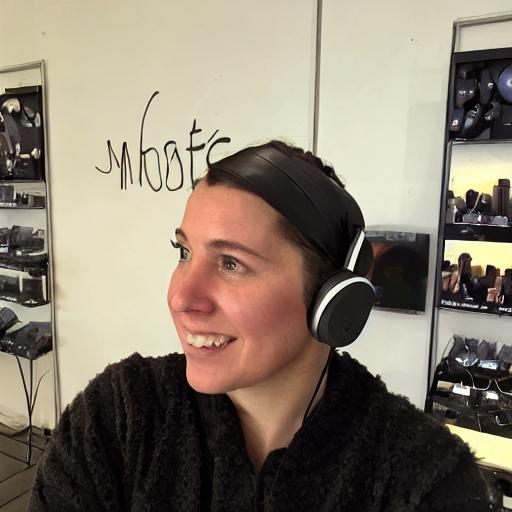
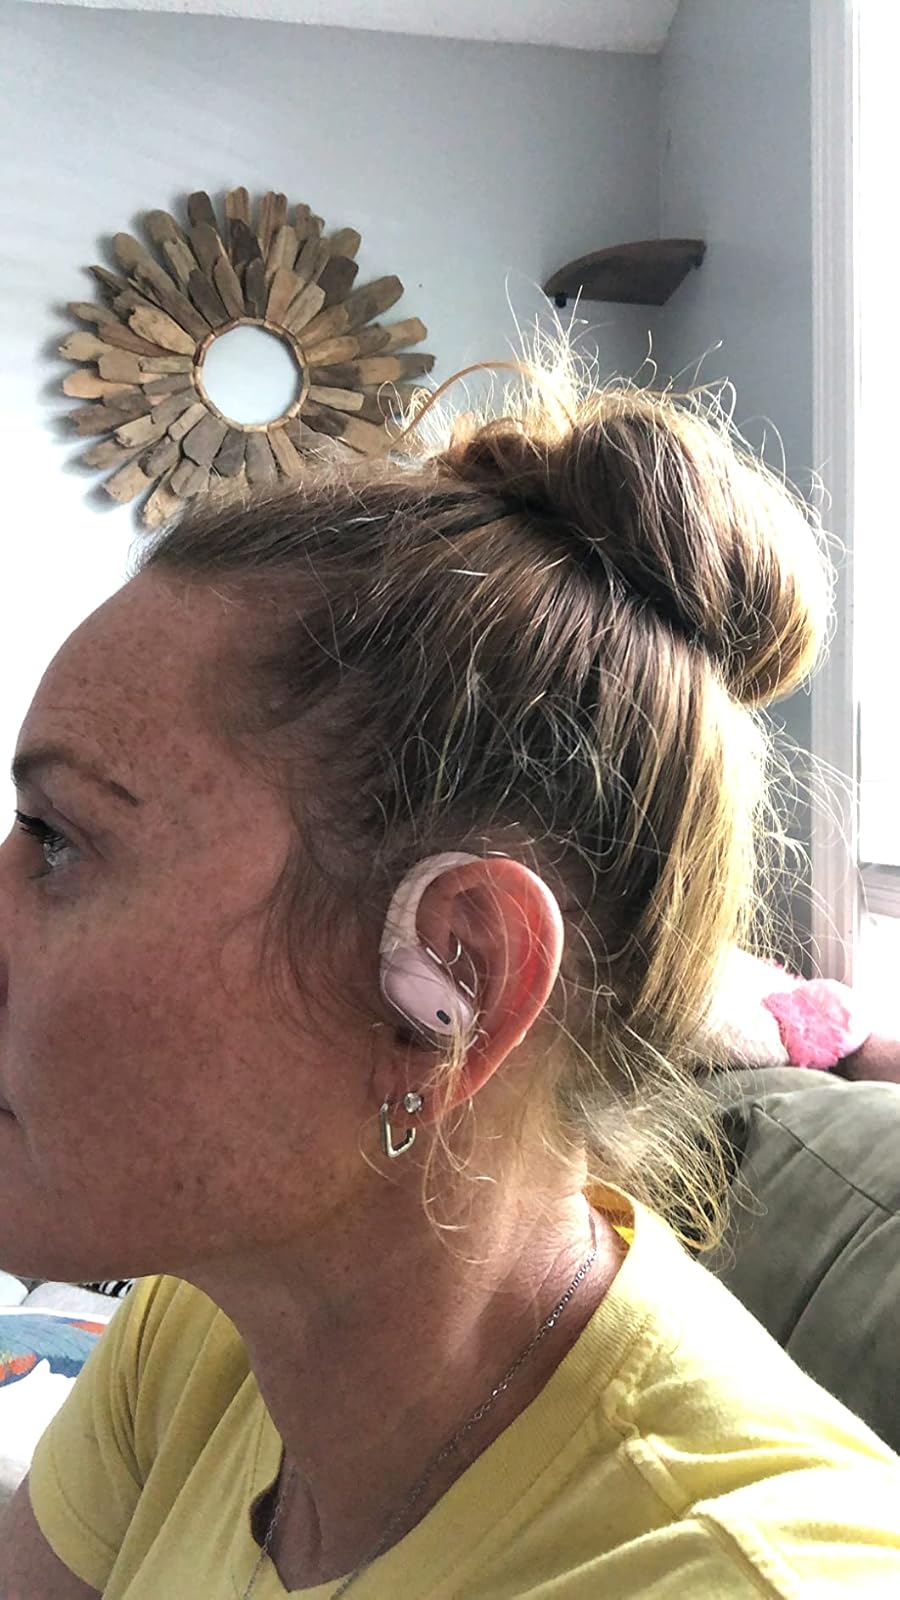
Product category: earbuds
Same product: no